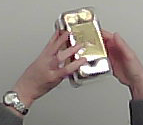
Product: rocher_chocolate